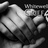
Emotion: sad